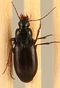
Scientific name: Calathus advena
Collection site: Rocky Mountains NEON (RMNP), plot RMNP_014